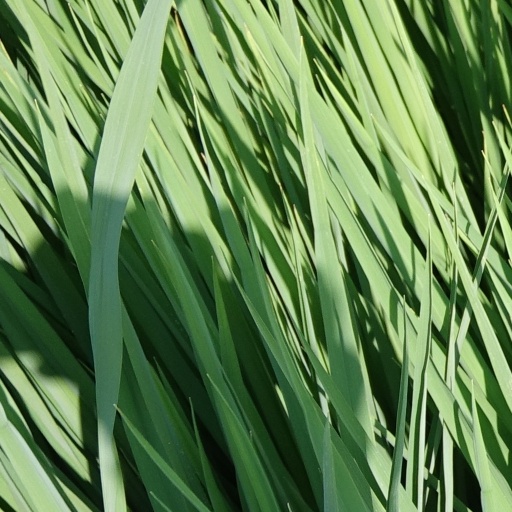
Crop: rice